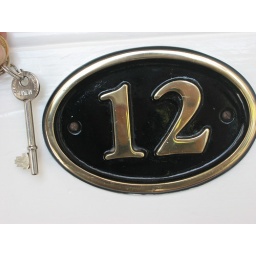
house number and latch key for bed and breakfast in Stirling, Scotland